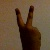
The image shows a hand gesture representing the number 2 in Indian Sign Language.